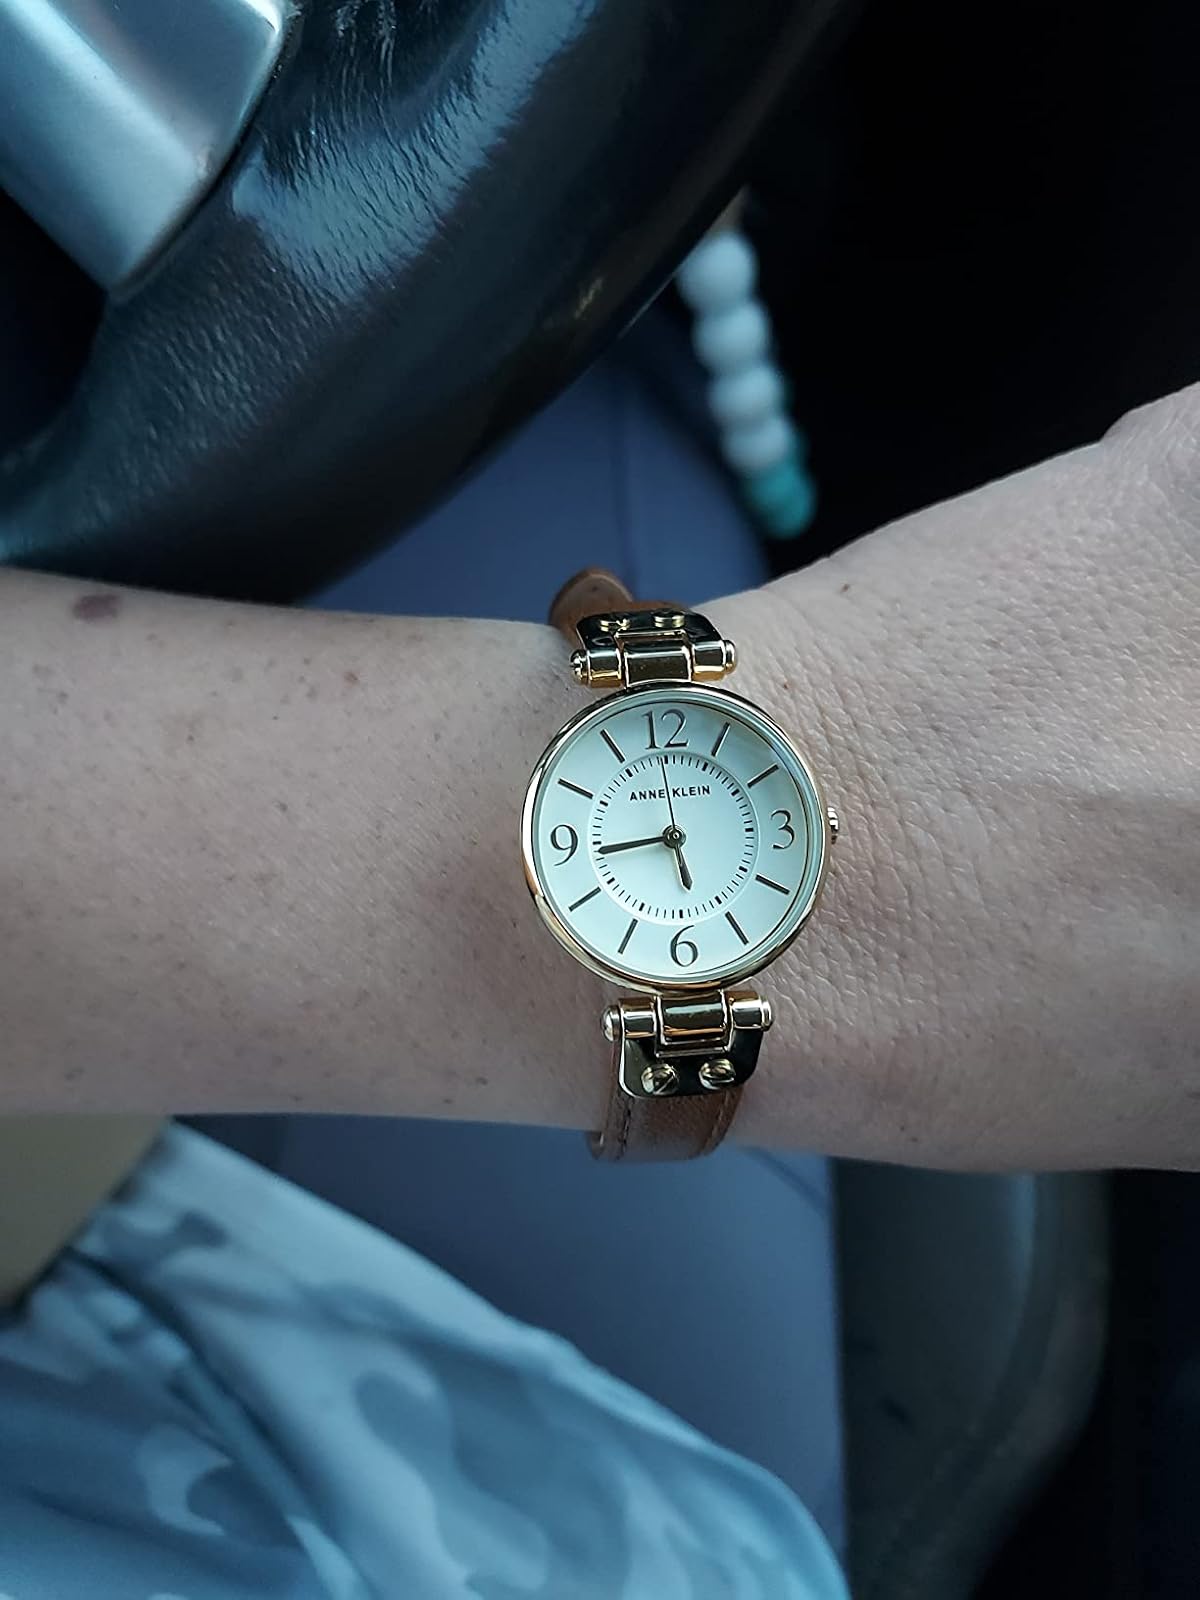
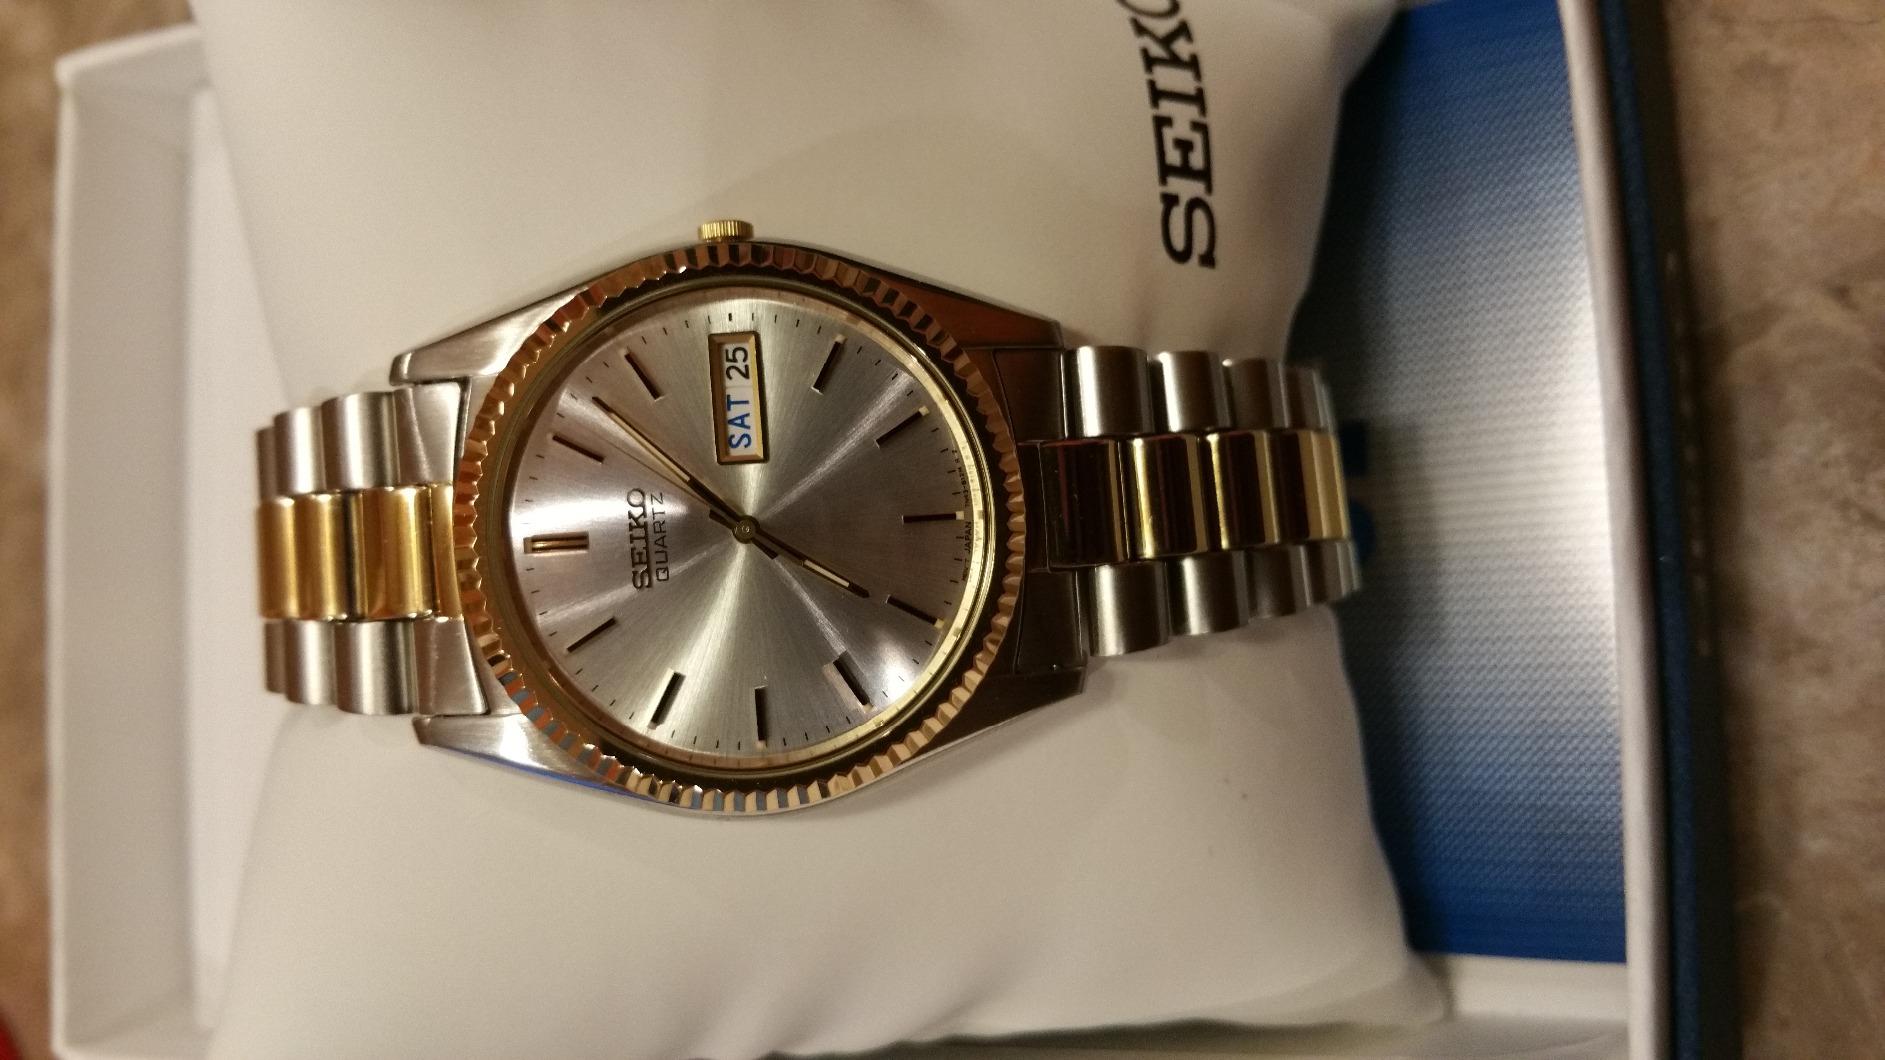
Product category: accessories_watch
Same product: no